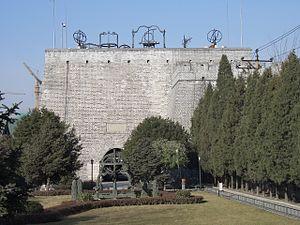
L'observatoire antique de Pékin est un observatoire astronomique pré-télescopique situé à Pékin, en Chine. Les instruments utilisés dans cet antique observatoire construit en 1442 sous la dynastie Ming ont été remplacés ou perfectionnés plus tard sous la dynastie Qing, notamment par le jésuite flamand Ferdinand Verbiest. Ce sont ces instruments que l'on peut voir encore aujourd'hui.